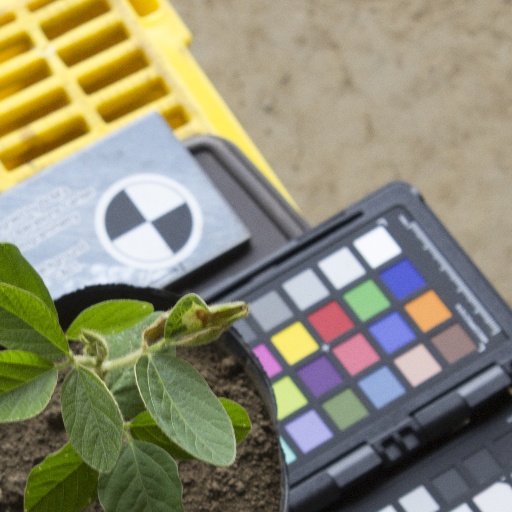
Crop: soybean